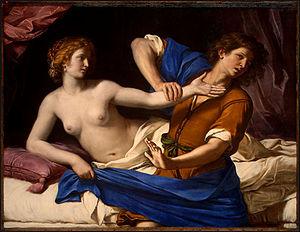
Joseph et la femme de Putiphar